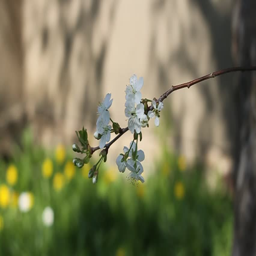
a beautiful white cherry blossoms in the garden .